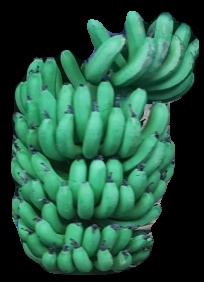
Variety: pachbale
Grade: grade1